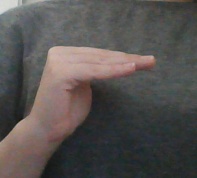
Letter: haa